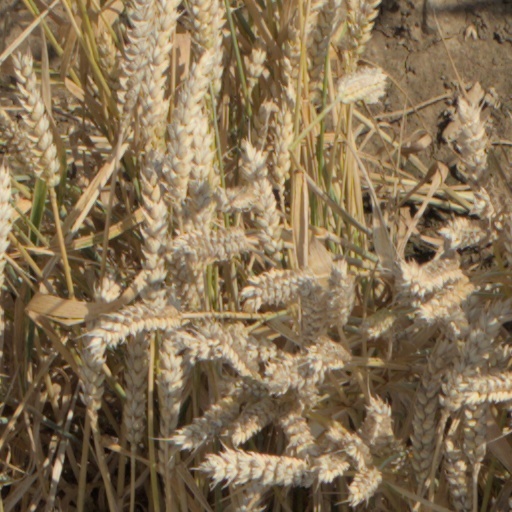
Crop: wheat